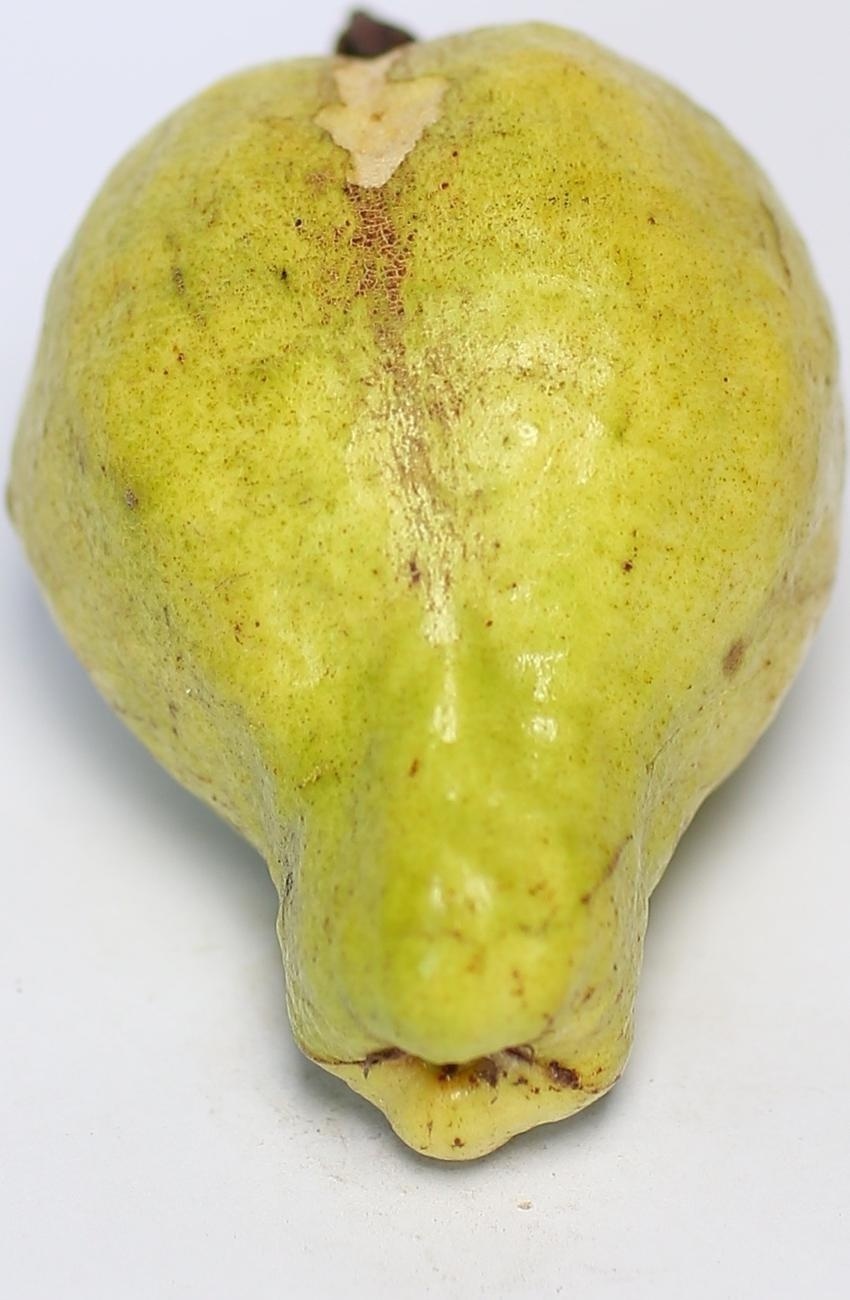
Maturity: mature-green
Variety: local-sindhi